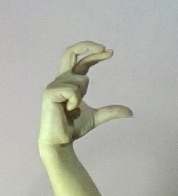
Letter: thal